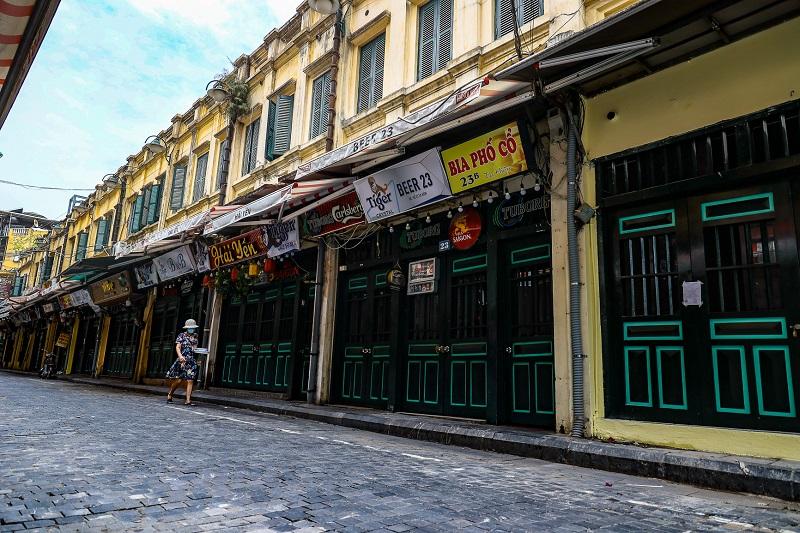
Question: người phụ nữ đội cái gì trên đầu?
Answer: đội cái nón